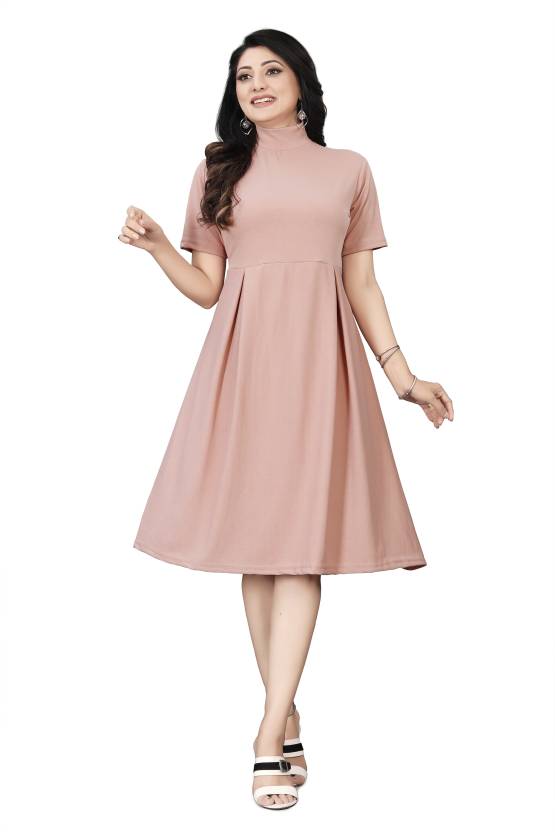
Product: Women Ethnic Dress Orange Dress
Price: ₹424
Colors: Orange